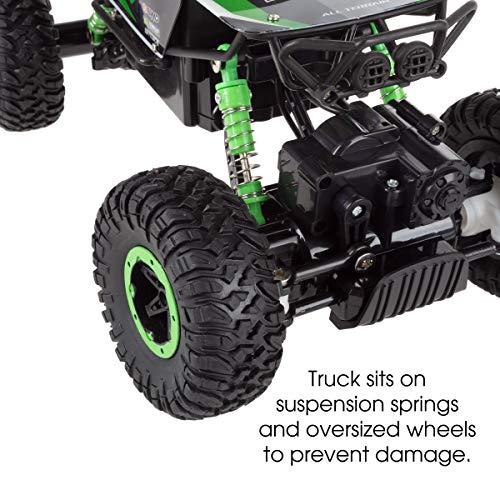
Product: Remote Control Monster Truck– 1: 16 Scale, 2.4 Ghz Rc Off-Road Rugged Toy Vehicle with Spring Suspension & Oversized Wheels for Kids by Hey! Play!
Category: Toys & Games | Kids' Electronics
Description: Spring suspension- This rugged looking Monster truck sits on suspension springs that provide support on unstable surfaces or unexpected drops.
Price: $33.05
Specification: ProductDimensions:6.2x10.2x5.8inches|ItemWeight:2.2pounds|ShippingWeight:2pounds(Viewshippingratesandpolicies)|ASIN:B07SYDBWM6|Itemmodelnumber:80-TK144135|Manufacturerrecommendedage:4-18years